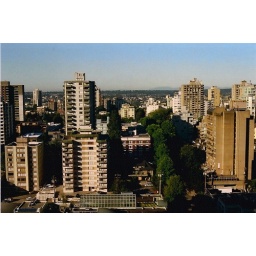
This is shot out the window of my office building. We're on the 18th floor in the heart of downtown.